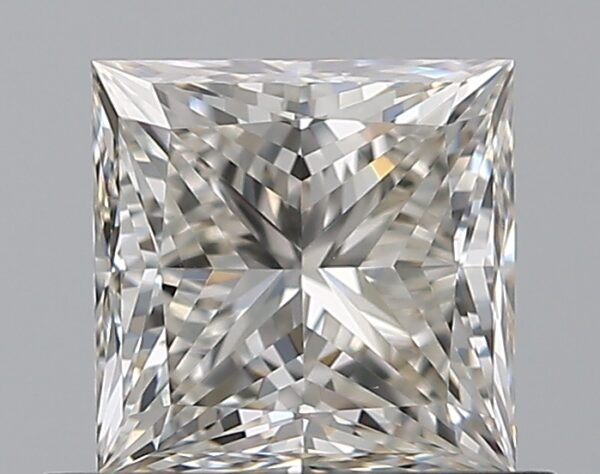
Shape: princess
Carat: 0.72
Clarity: VS2
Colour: H
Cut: EX
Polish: EX
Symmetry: VG
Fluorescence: N
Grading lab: GIA
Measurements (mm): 4.8 x 4.78 x 3.48